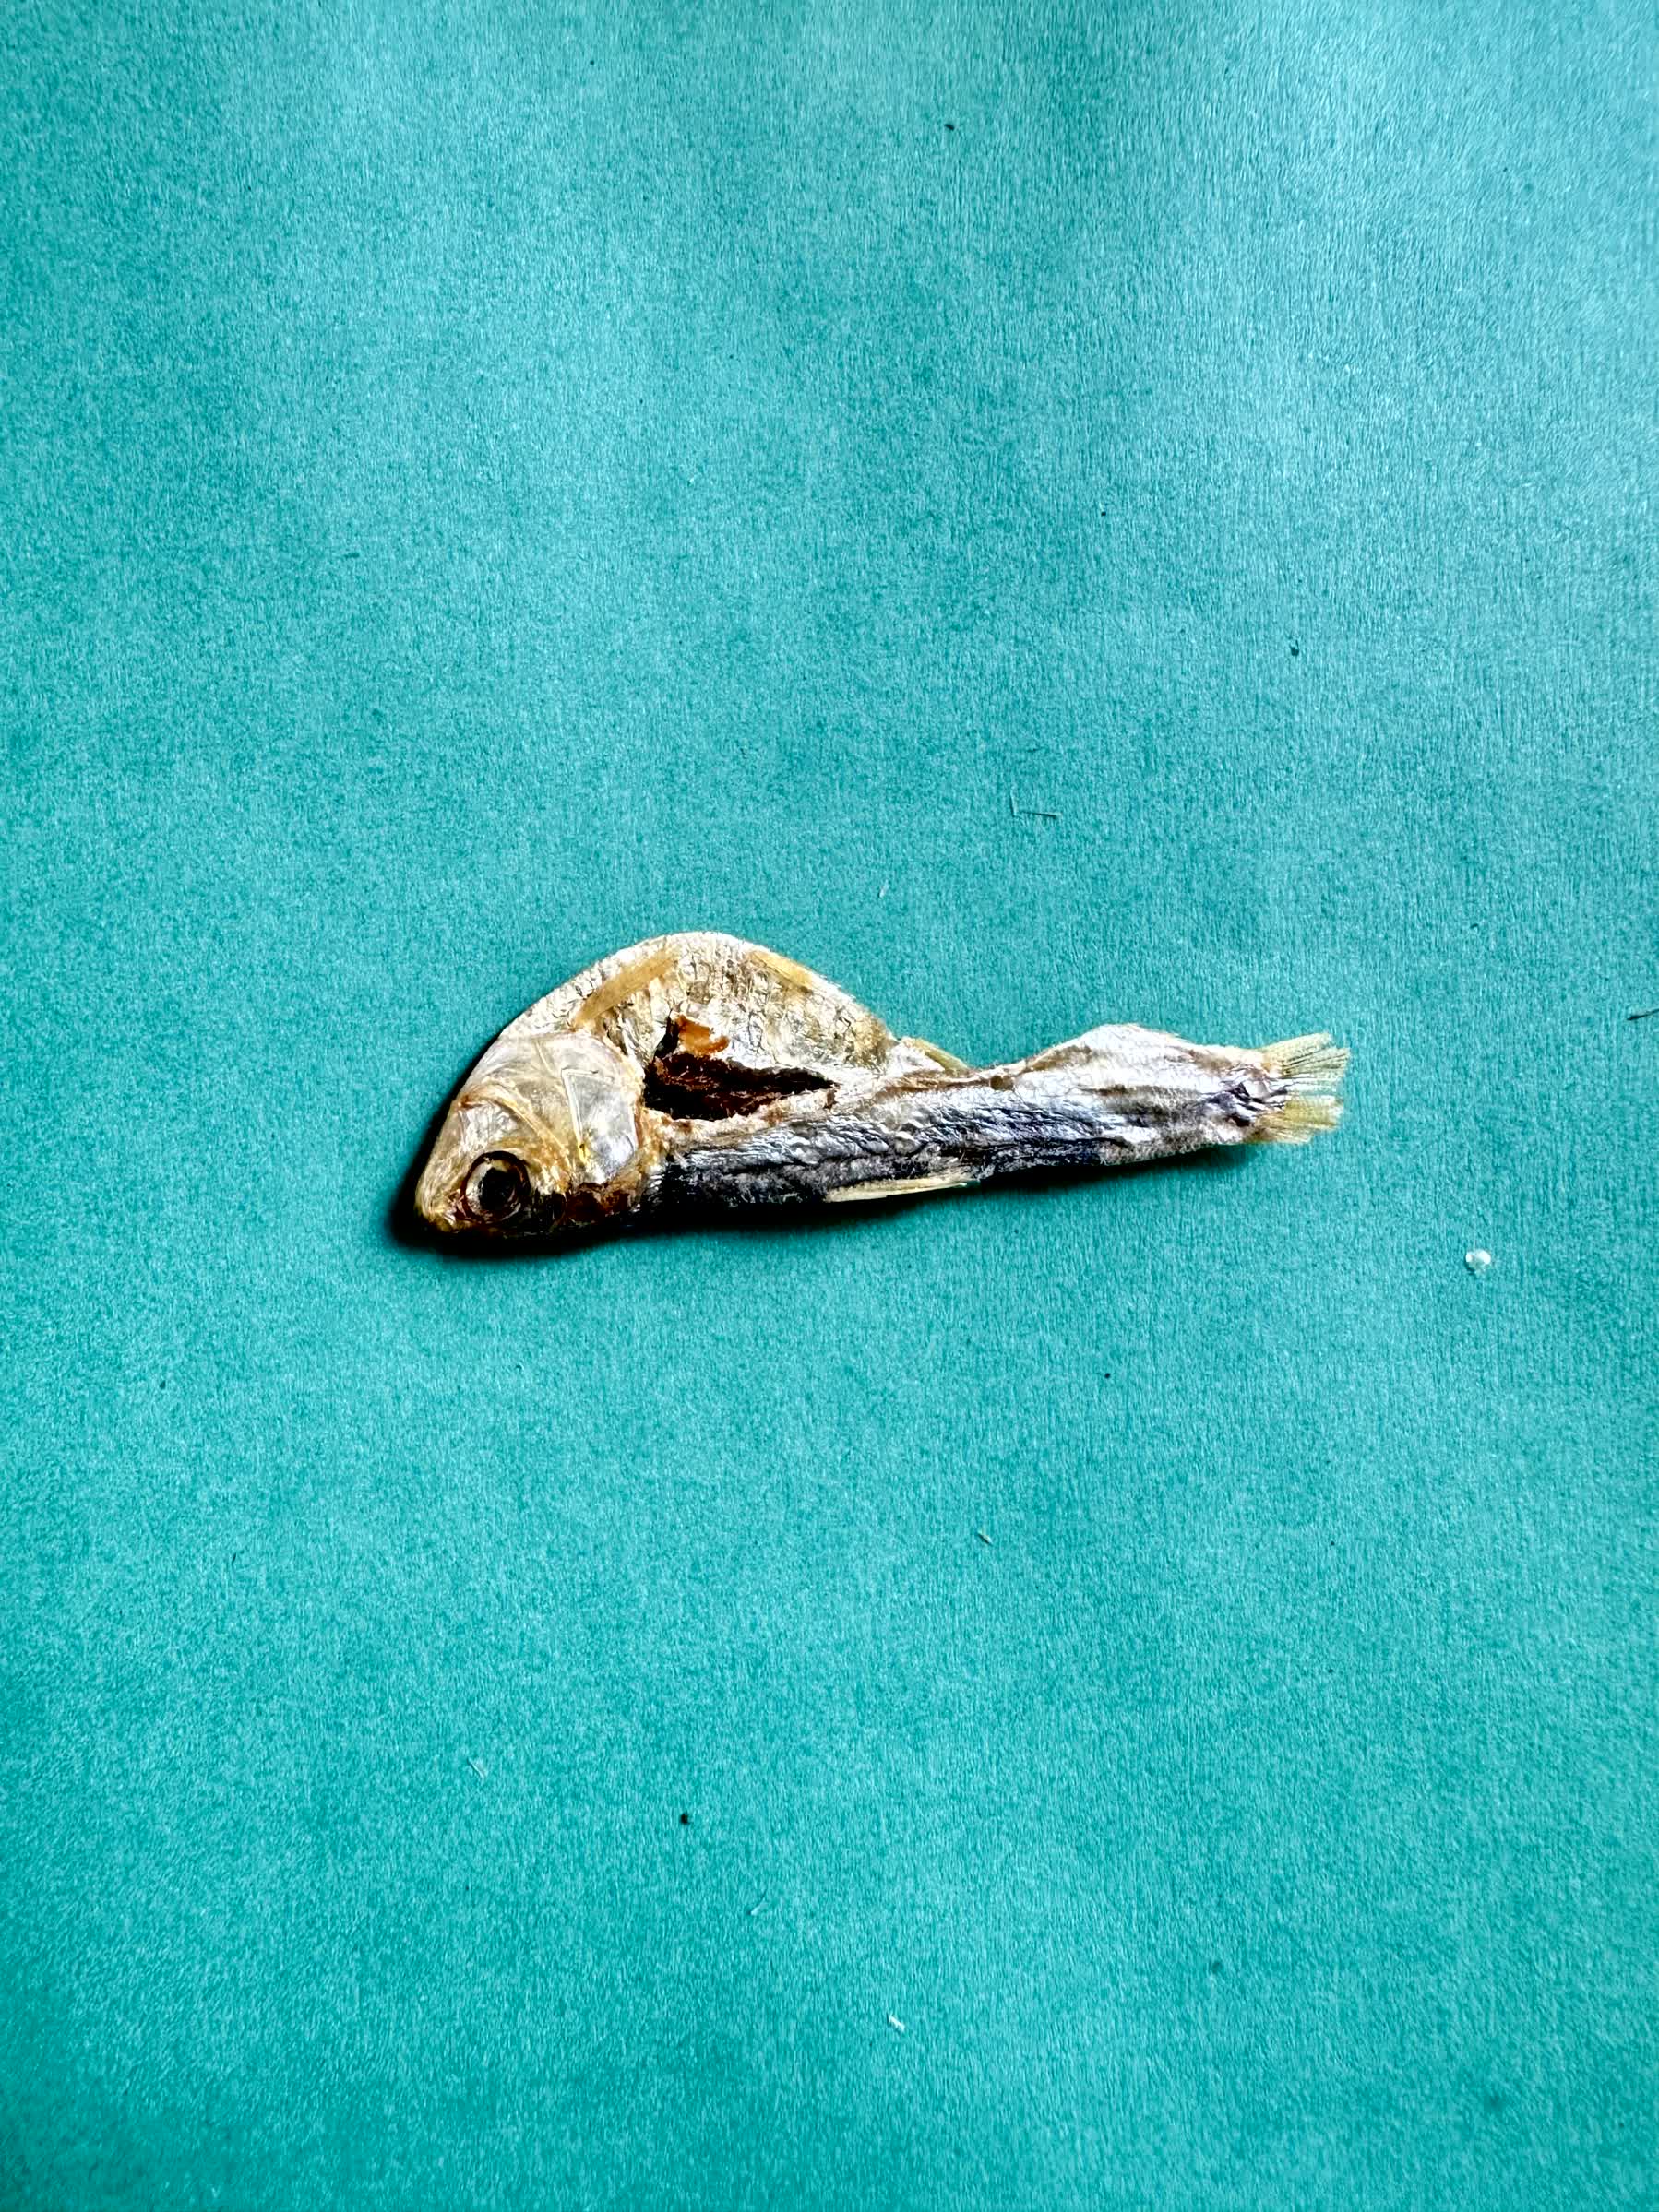
Species: Chapila